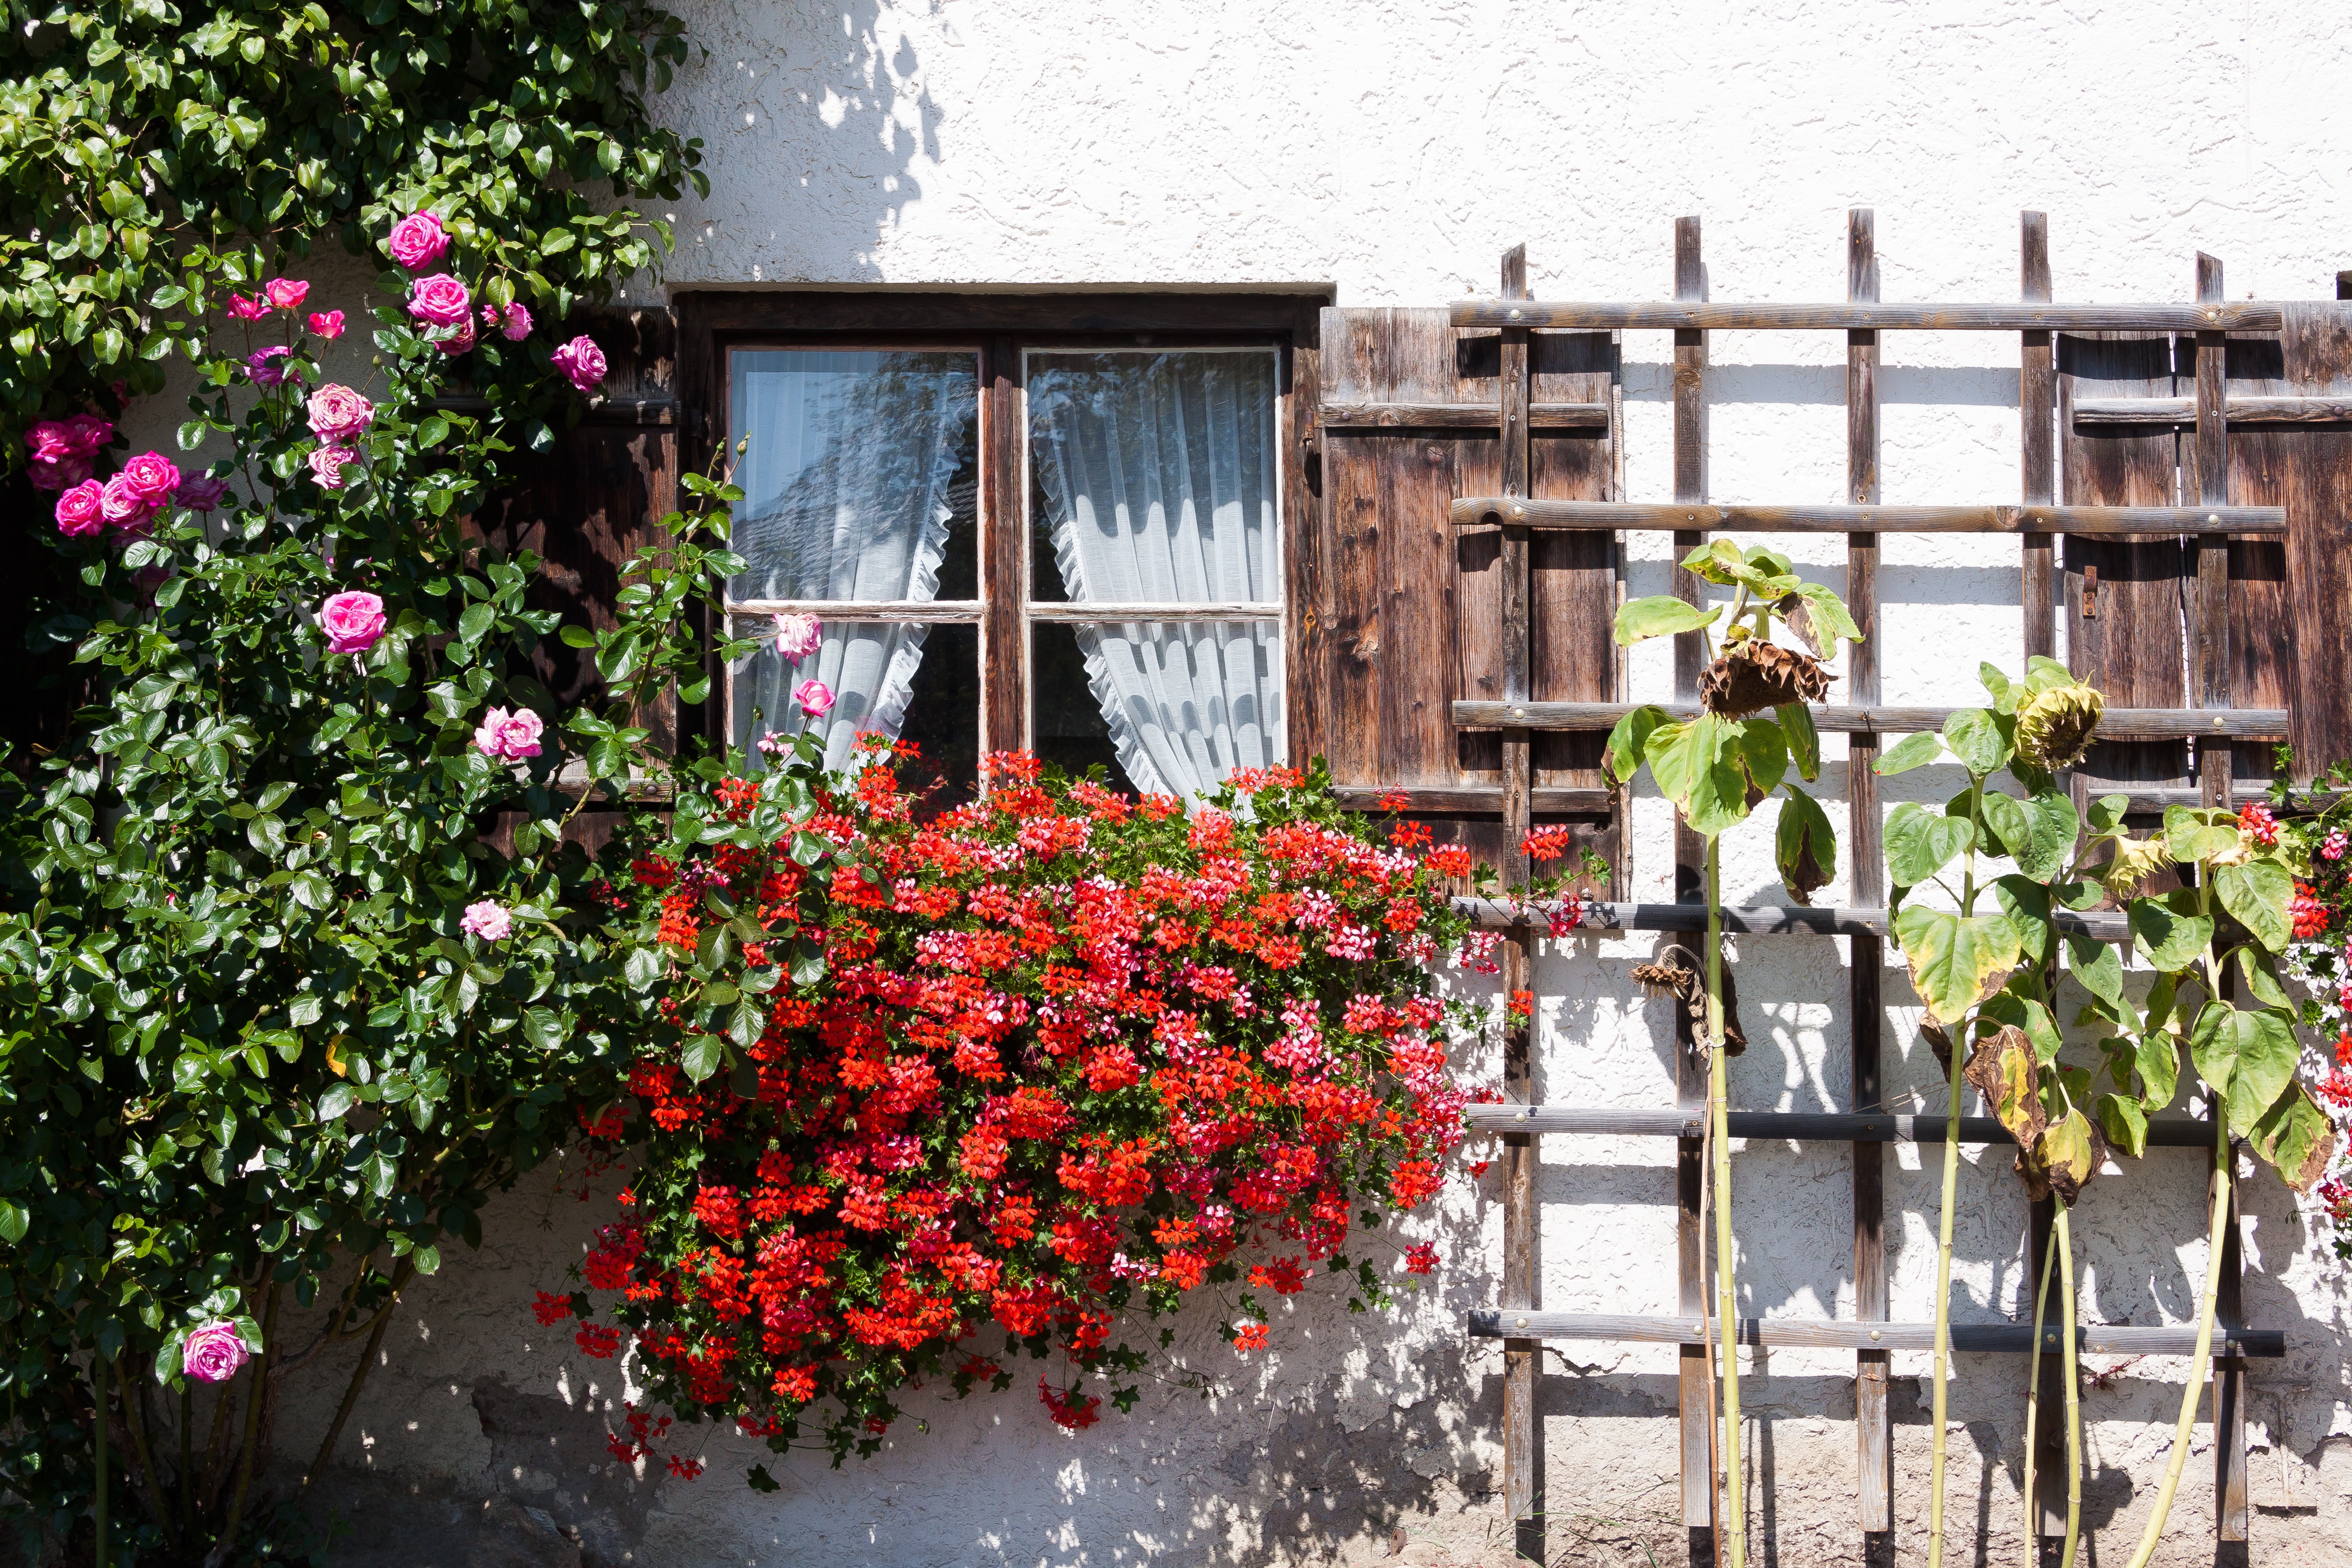
plant, wood, flower, window, old, atmosphere, rustic, rose, cottage, garden, window sill, flora, flowers, geranium, courtyard, shutters, farmhouse, sun flower, bavaria, yard, historically, floristry, neighbourhood, flower box, upper bavaria, wooden windows, old farmhouse, house flower jewelry